Total depravity

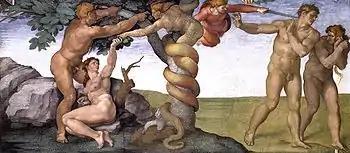
A Sistine Chapel fresco depicts the expulsion of Adam and Eve from the garden of Eden for their sin of eating from the fruit of the Tree of the knowledge of good and evil.

Total depravity (also called radical corruption or pervasive depravity) is a Protestant theological doctrine derived from the concept of original sin. It teaches that, as a consequence of the Fall, every person born into the world is enslaved to the service of sin as a result of their fallen nature and, apart from the efficacious (irresistible) or prevenient (enabling) grace of God, is completely unable to choose by themselves to follow God, refrain from evil, or accept the gift of salvation as it is offered.